Homenaje a Dos Leyendas: El Santo y Salvador Lutteroth (1999)

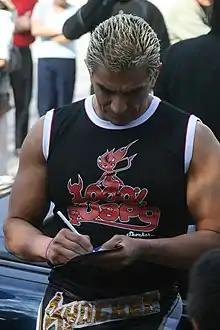
Shocker, along with Mr. Niebla, finalists of the "Torneo Salvador Lutteroth" Tag Team Tournament

"Homenaje a Dos Leyendas: El Santo y Salvador Lutteroth" (1999) (Spanish for "Homage to Two Legends: El Santo and Salvador Lutteroth") was a professional wrestling supercard show event, scripted and produced by Consejo Mundial de Lucha Libre (CMLL; "World Wrestling Council"). The "Dos Leyendas" show took place on March 19, 1999 in CMLL's main venue, Arena México, Mexico City, Mexico. The event was to honor and remember CMLL founder Salvador Lutteroth, who died in March 1987. This was the first major March show under the "Homenaje a Dos Leyendas" name, having previously been known as "Homenaje a Salvador Lutteroth". Starting in 1999 CMLL honored not just their founder, but also El Santo, the most famous Mexican professional wrestler ever. The name of the annual March event would later be shortened to just Homenaje a Dos Leyendas after CMLL had a falling out with El Santo's son El Hijo del Santo, with the event honoring a different wrestler along with Lutteroth.